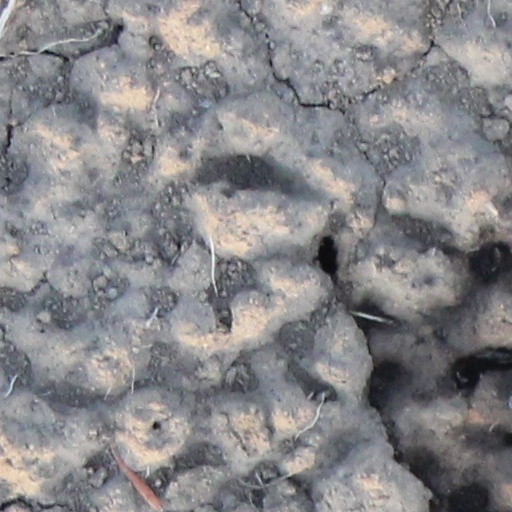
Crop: wheat